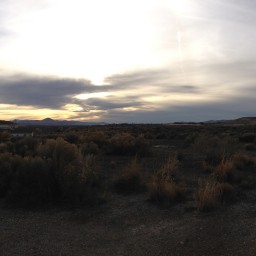
Cloud type: Cirrostratus (Cs)